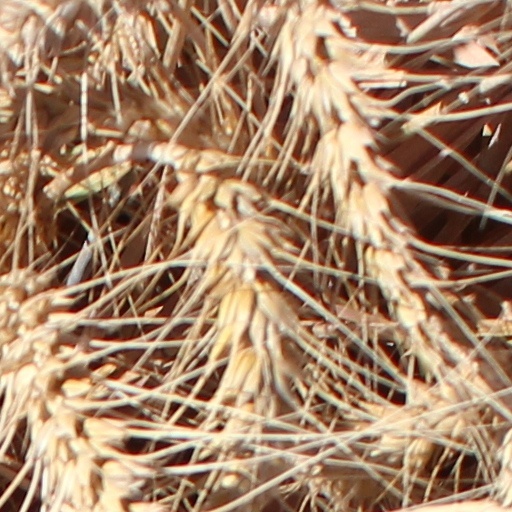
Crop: wheat